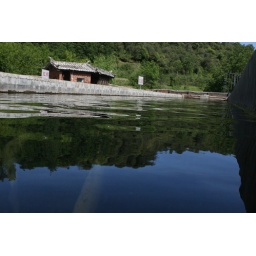
house by the river